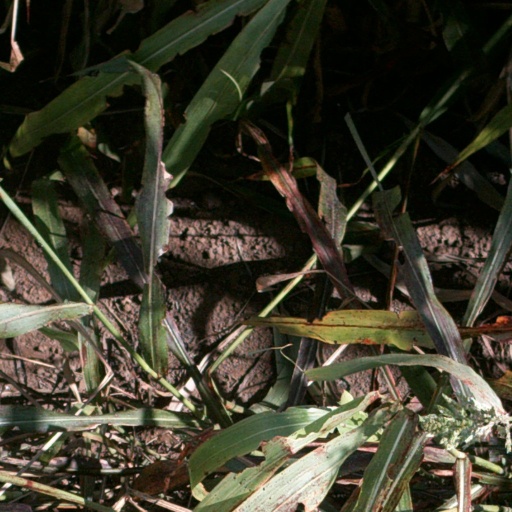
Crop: sorghum